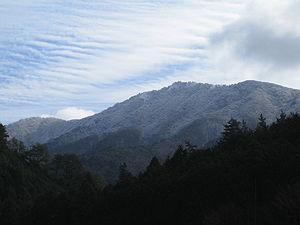
Le mont Takami est une montagne culminant à 1 248 m d'altitude dans les monts Daiko, à la limite de Higashiyoshino dans la préfecture de Nara et Matsusaka dans la préfecture de Mie au Japon.